Irina Tchachina

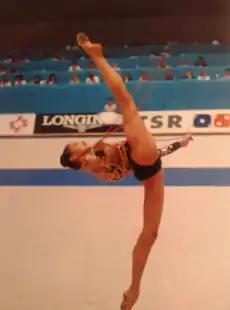
Tchachina at the 2001 European Championships

Tchachina began training at the age of six in her hometown of Omsk (also the hometown of Galima Shugurova, Evgenia Kanaeva, Tatiana Druchinina, Ksenia Dudkina, Sofya Skomorokh). After she became impressed watching the World Rhythmic Gymnastics Championships on television, her grandfather, a devoted amateur sportsman, took her to a sports school. Her early days were filled with music lessons, swimming and rhythmic gymnastics. Faced with a choice at age 11, she chose gymnastics. She was coached by Vera Shtelbaums and her daughter Elena Arais since the age of five. Her favourite gymnasts are Olena Vitrychenko and Yanina Batyrchina.